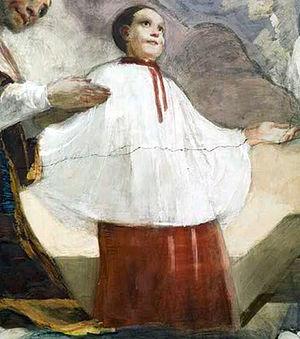
L'accusation de meurtre rituel à l'encontre des Juifs est une allégation antijuive ou antisémite selon laquelle les Juifs assassineraient des enfants non juifs à des fins rituelles, la confection de pains azymes pour la Pâque étant la plus fréquemment citée.